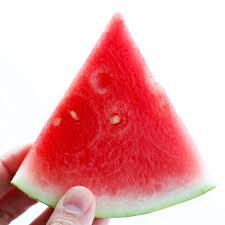
Label: Watermelon